Varvara Fasoi

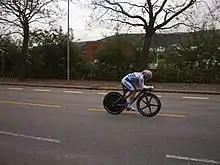
Fasoi at the 2017 UCI Road World Championships

Varvara Fasoi (born 2 February 1991) is a Greek cyclist, who, as of December 2022, competes for Panathinaikos cycling team of Greece. Between 2019 and 2022 she rode for UCI Women's Continental Team . She competed at the UCI Road World Championships on five occasions between 2014 and 2019.